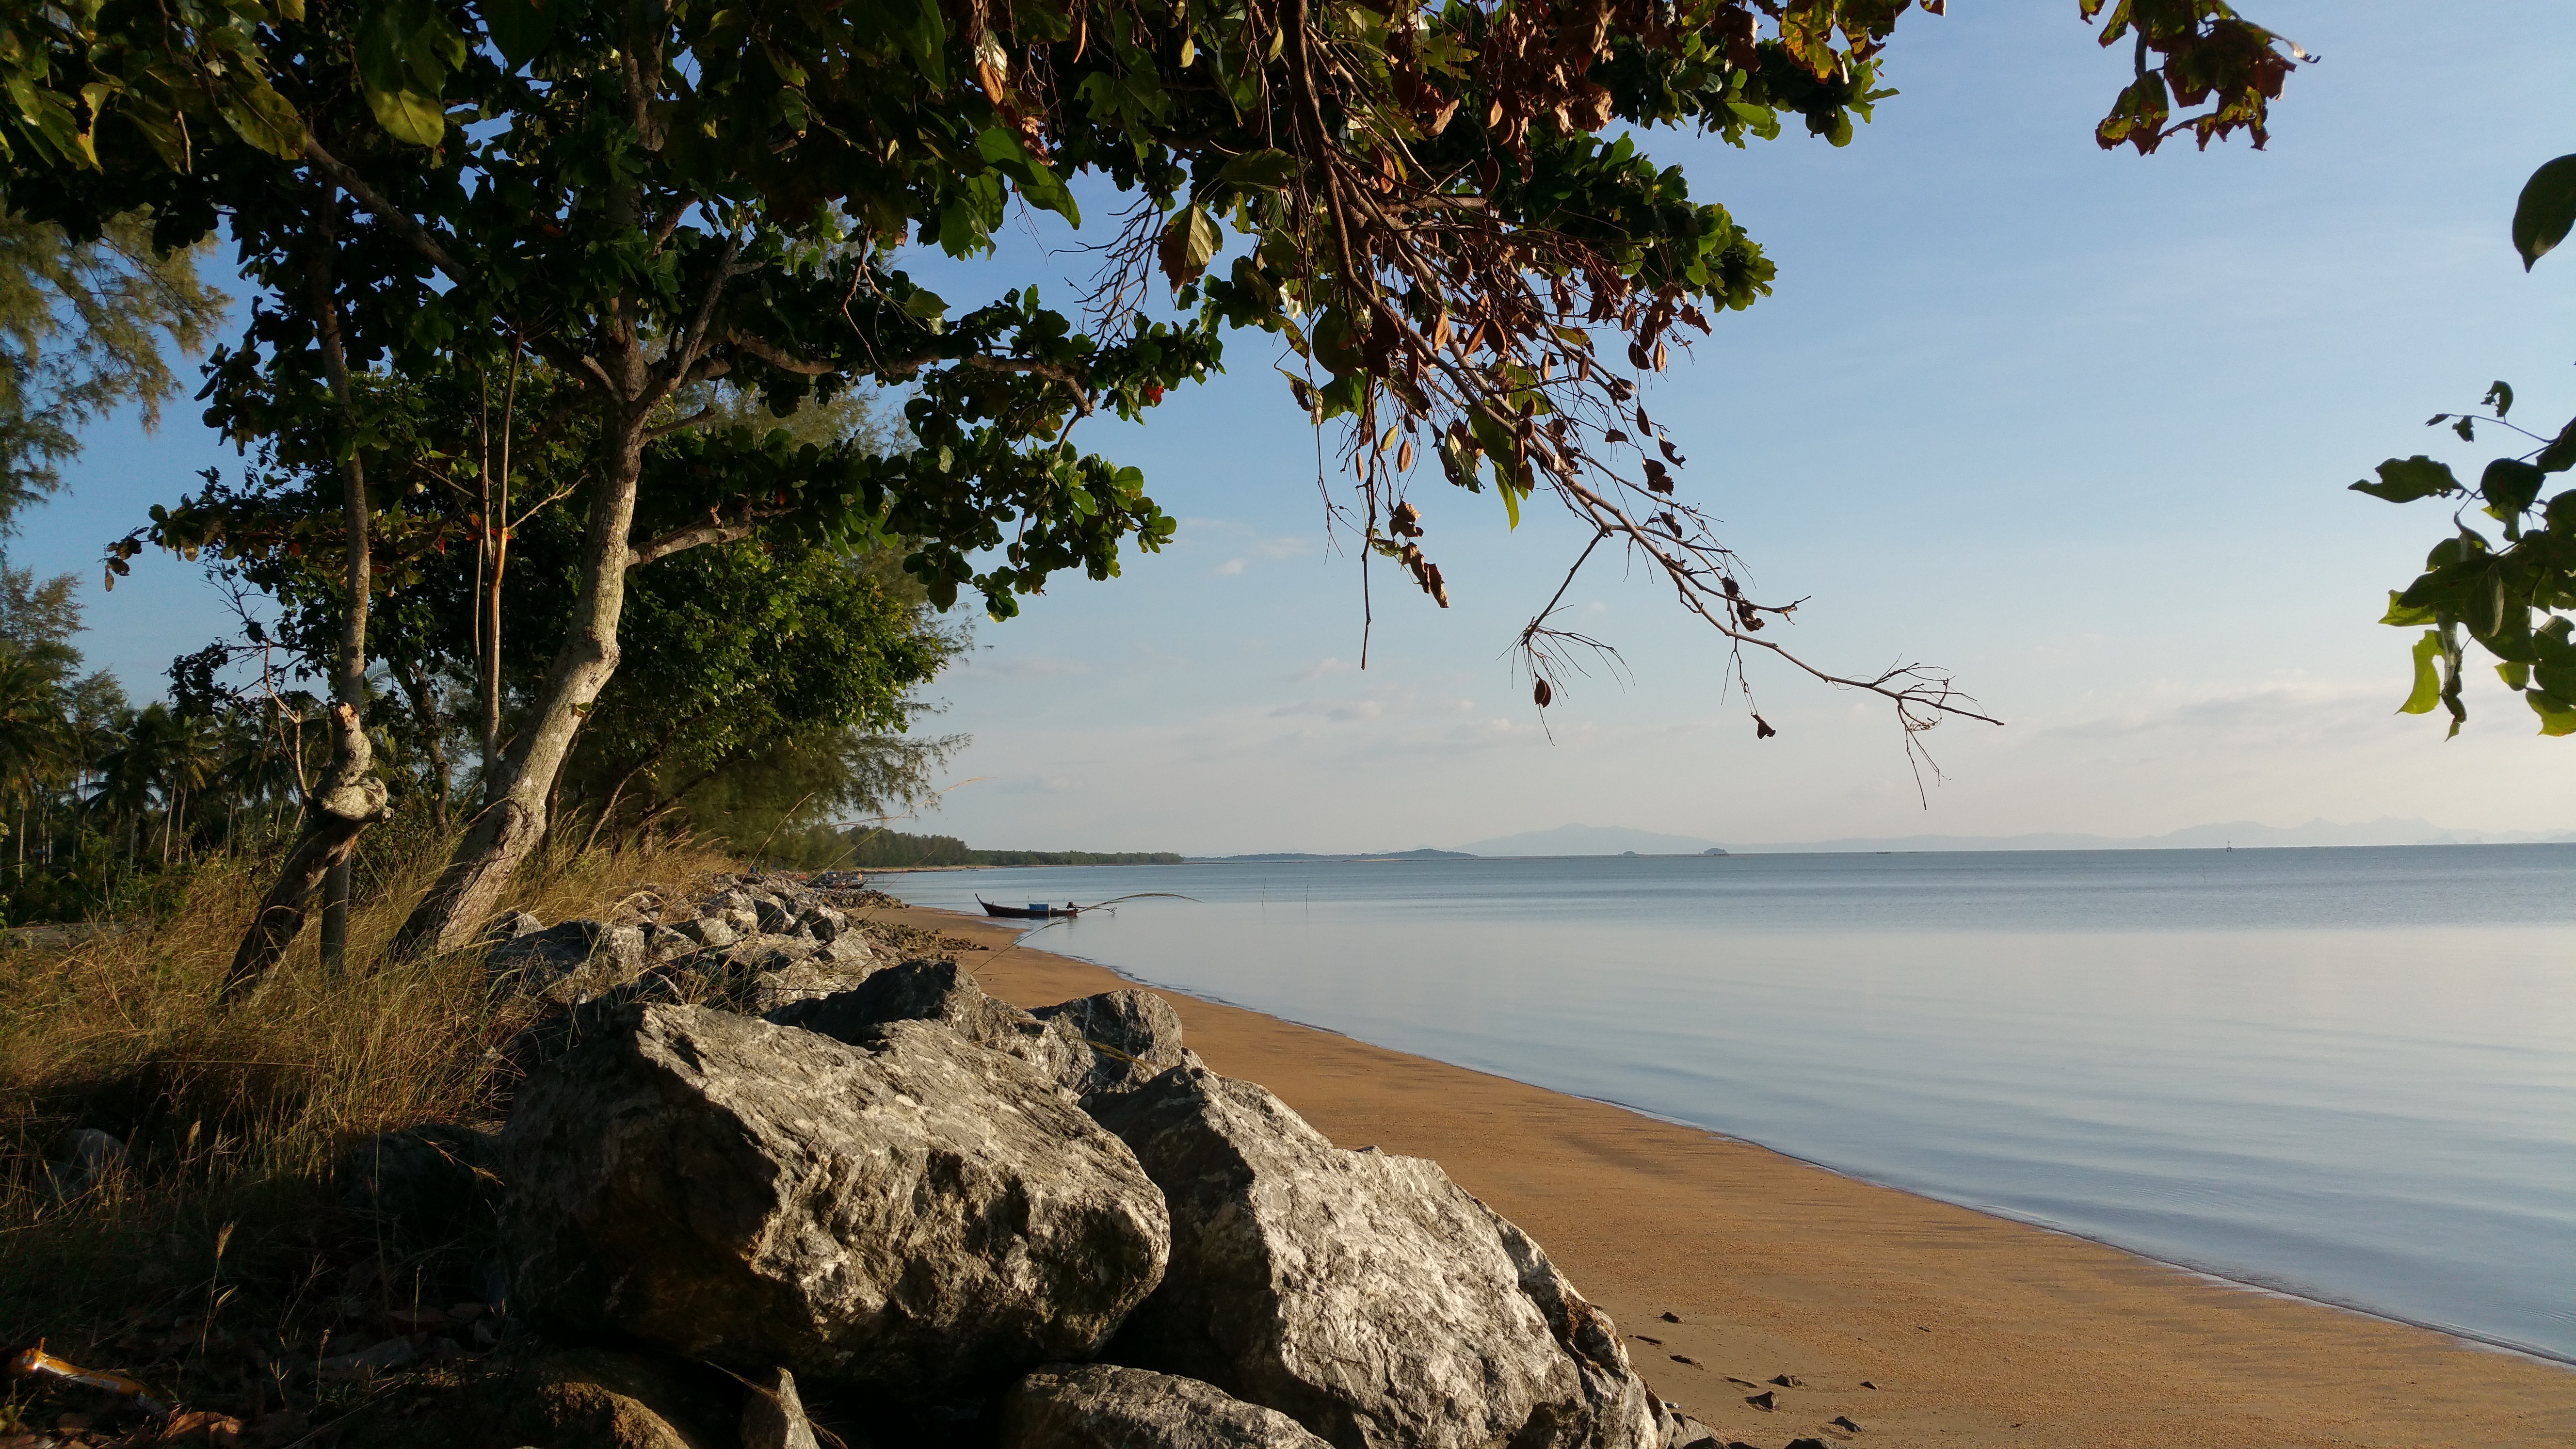
sea, body of water, shore, nature, tree, coast, beach, sky, ocean, water, natural landscape, coastal and oceanic landforms, tropics, bay, woody plant, rock, bank, sand, calm, horizon, plant, landscape, headland, wave, vacation, branch, cloud, promontory, terrain, tourism, wind wave, tide, sound